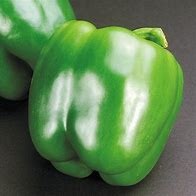
Label: capsicum